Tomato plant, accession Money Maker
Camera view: vertical (180 deg); turntable rotation: 90 degrees
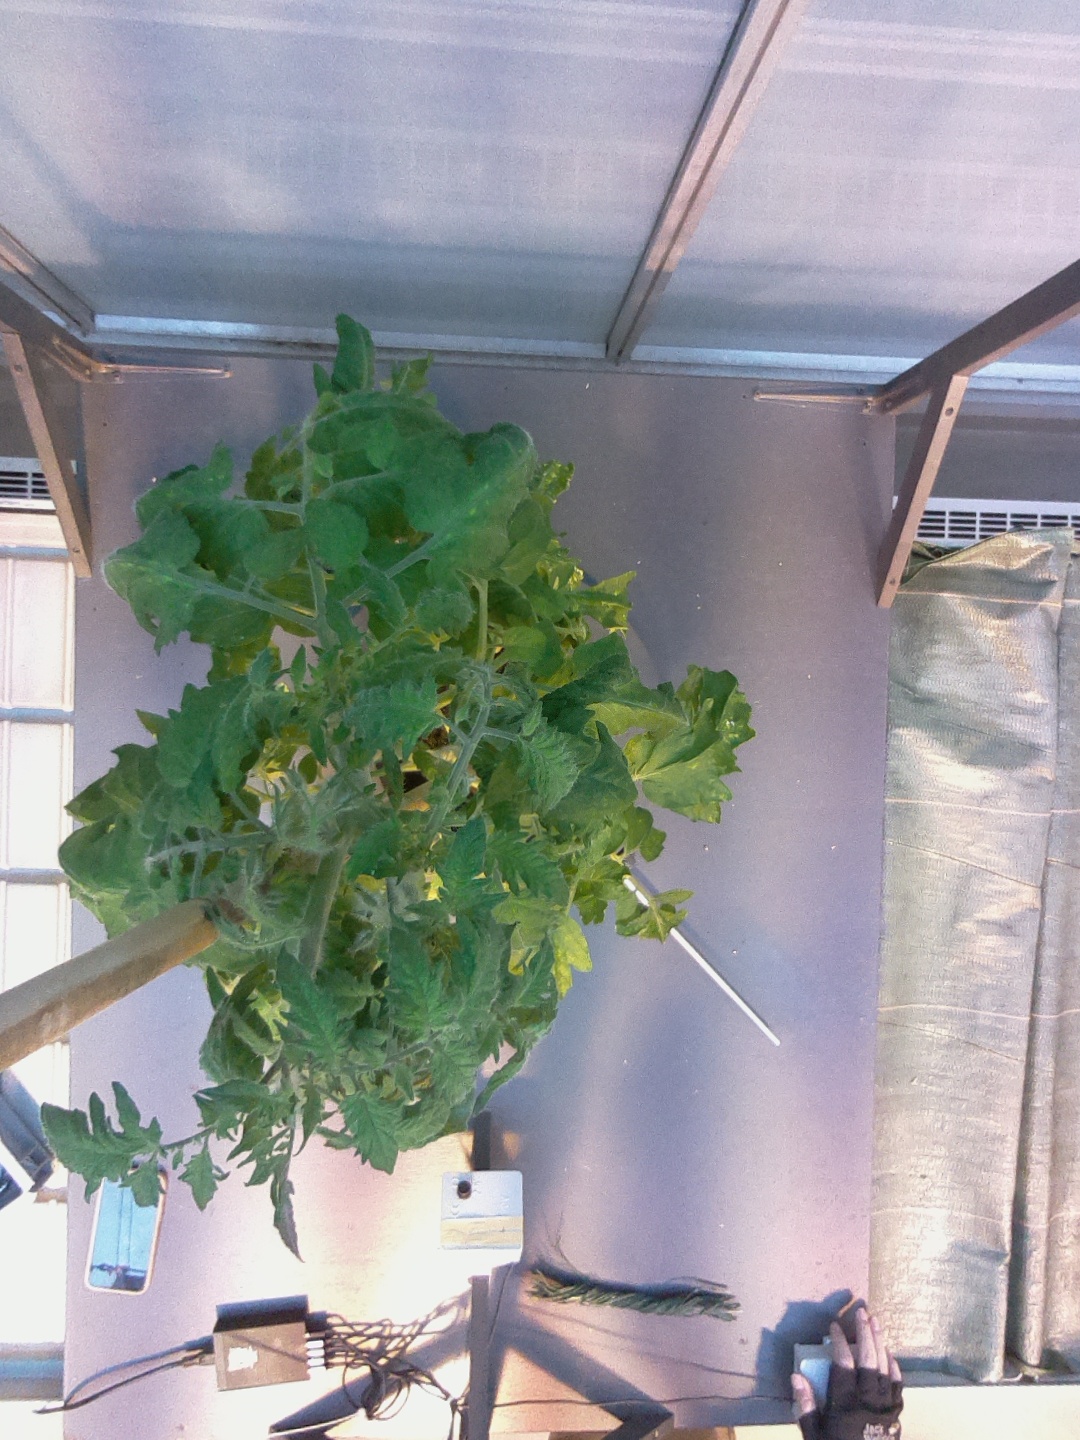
BBCH growth stage 70: Fruits at the main stem or branches visibles